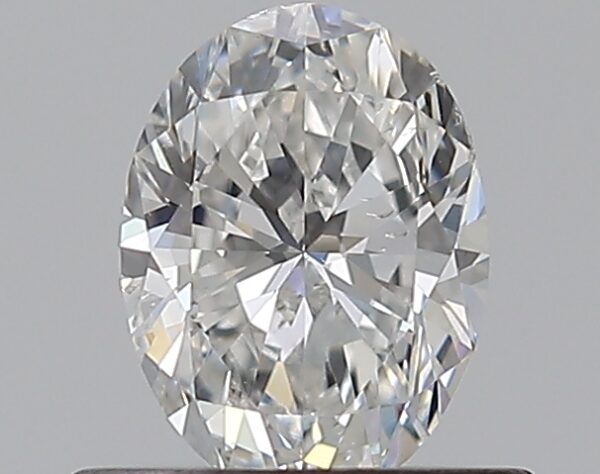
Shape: oval
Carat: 0.5
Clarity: SI1
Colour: F
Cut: VG
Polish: EX
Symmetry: GD
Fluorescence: N
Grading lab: GIA
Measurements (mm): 5.91 x 4.39 x 2.78